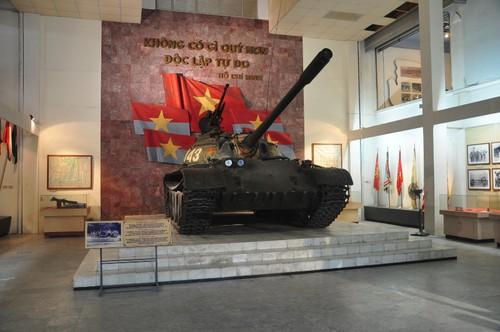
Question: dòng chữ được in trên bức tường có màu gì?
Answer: dòng chữ có màu đỏ